United Kingdom constitutional law

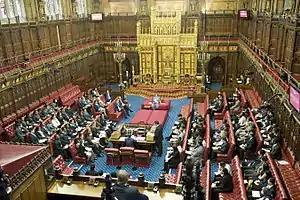
The House of Lords is a chamber mostly appointed by the prime minister, loosely based on the Lords' expertise, achievement, or political affiliation. Since the abolition of most hereditary peers, there has been ongoing debate about whether or how to elect the House of Lords.

Since the World Wars brought an end to the British Empire and physically destroyed large parts of the country, the UK has consistently supported organisations formed under international law. From the Versailles Treaty 1919, the UK was a founding member of the International Labour Organization, which sets universal standards for people's rights at work. After the failure of the League of Nations and following World War II, the UK became a founding member of the United Nations, recognised by Parliament through the United Nations Act 1946, enabling any resolution of the Security Council except the use of force to be implemented by an Order in Council. Under the Universal Declaration of Human Rights 1948, the continued colonial occupation, and suppression of democracy and human rights in the British Empire lost any remaining legitimacy under international law, and combined with independence movements this led to the Empire's rapid dissolution. Two fundamental treaties, the International Covenant on Civil and Political Rights, and the International Covenant on Economic, Social and Cultural Rights in 1966 saw the UK ratify most rights from the Universal Declaration. Following the Ponsonby Rule from 1924, the Constitutional Reform and Governance Act 2010 section 20 stipulates that a treaty is ratified once it is laid before Parliament for 21 days and no adverse resolution is passed against it.